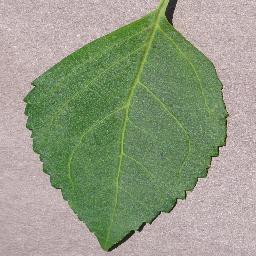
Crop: cherry
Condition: (including_sour)_healthy